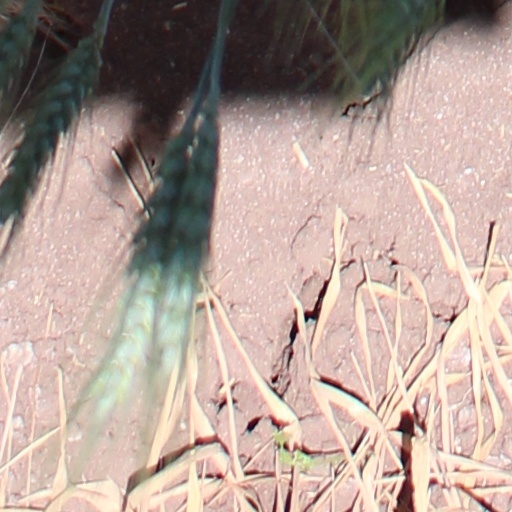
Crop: wheat